Bagurumba

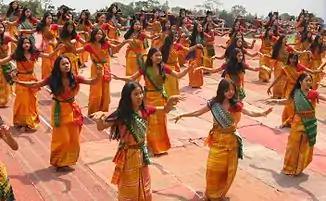
Bodo girls dancing the Bagurumba dance

The Bagurumba is a traditional dance of the indigenous Boro people living in the State of Assam and North East India. It is also called butterfly dance because it's personification of movements of butterflies and birds. In this occasion, only the Bodo women perform the dance, wearing their colourful traditional attire "dokhna", "jwmgra" ("fasra") and "aronai". The dance is accompanied by handmade percussion instruments such as 'kham' (a long cylindrical drum, made of wood and goat skin or other animal’s skin), "sifung" (flute, carved out of bamboo), jota (made of iron/tama), "serja" (a bowed instrument, made of wood and animals skin), and gongwna (made of bamboo), "tharkha" (a piece of split bamboo).